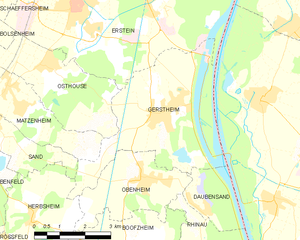
Carte des communes françaises